Warped Tour

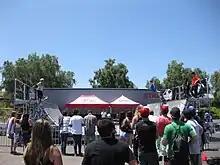
Athletes perform exhibitions of skateboarding, BMX biking, and other sports on half-pipes and other ramps during the tour. Attendees are often also permitted to participate.

The Vans Warped Tour was sponsored by Vans, and in the final years Journeys joined as sponsor. Kevin Lyman was offered sponsorship from Calvin Klein before eventually working with Vans. The tour also was sponsored by Samsung, which enabled the bands and fans to interact with one another. The schedule for the day was sent out to fans on the day of their show. Samsung also sponsored a reverse day care for the Warped tour, which let parents cool off while their children watched their favorite bands. Warped Tour also partnered with other technology companies like Cingular Wireless, Apple Computer and others. This enabled these companies to reach to younger audiences. The communications manager from Memorex said that Warped Tour let them reach a younger demographic because of the music that these people are "passionate about." At one point in time, Warped Tour also provided internet access to attendees while at the festival. Chaos Mobile was formed by Kevin Lyman and John Reese of Freeze Artist Management.